Duewag GT8 Typ Freiburg

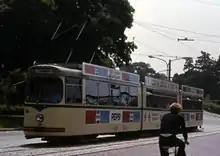
Tram 203 with its original paintwork around 1979

Between 1971 and 1972, the "Freiburger Verkehrs AG" initially obtained four vehicles using so-called "Geamatic" controls. They were given fleet numbers 201–204. Carriage 202 (externally distinguishable by its central double headlight) was the first to receive an automatic set point adjuster. They were designed for travel without conductors and to replace some of the obsolete and personnel-intensive vehicles from the early 1950s, which were still based on the War Tram Cars.